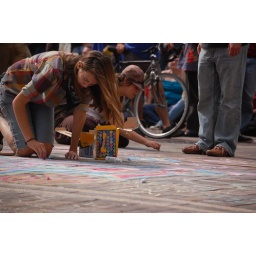
A girl sidewalk chalking during a peace rally. Titled by Jon Orner